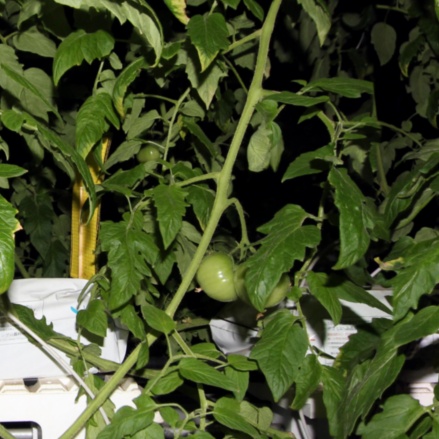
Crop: tomato